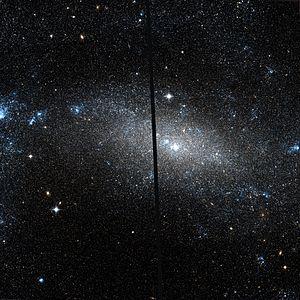
NGC 4395 est une galaxie spirale de type magellanique. Elle est située dans la constellation des Chiens de chasse à environ 15 millions d'années-lumière. NGC 4395 a été découvert l'astronome germano-britannique William Herschel en 1786.